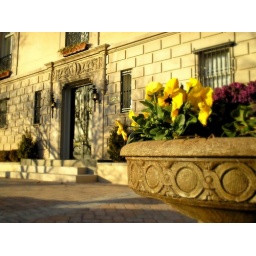
There were a lot of flowers and trees with leaves in DC in February.